The Crystal Method

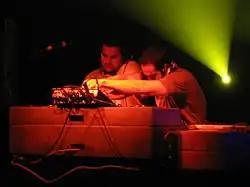
The Crystal Method performing in 2006

After the release of "Community Service", The Crystal Method went back into the studio to record their third album, "Legion of Boom". During the recording, they used the house as their recording studio instead of The Bomb Shelter.